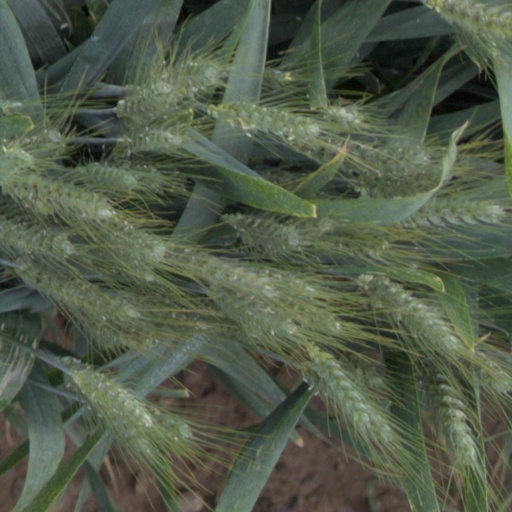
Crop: wheat